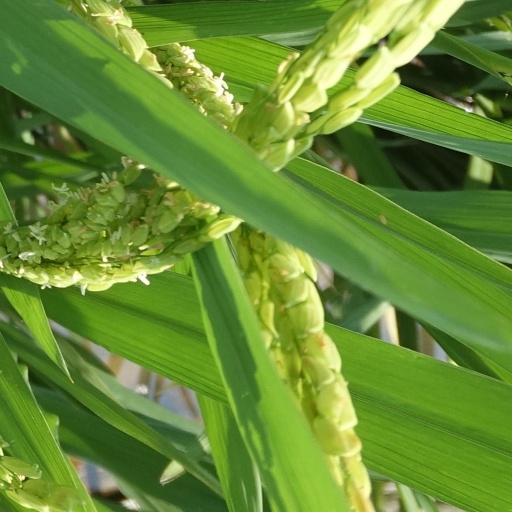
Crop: rice